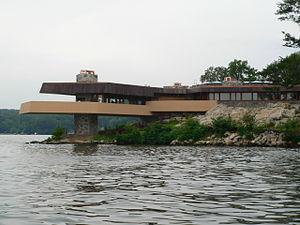
Cet article propose une liste exhaustive des réalisations de Frank Lloyd Wright. Huit d'entre elles sont classées sur la liste du patrimoine mondial de l'UNESCO depuis le 7 juillet 2019 au titre des œuvres architecturales du XXᵉ siècle de Frank Lloyd Wright.